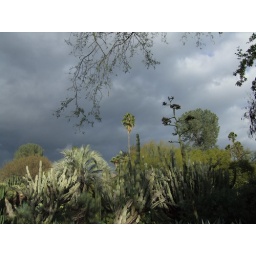
Lone palm tree against a stormy sky